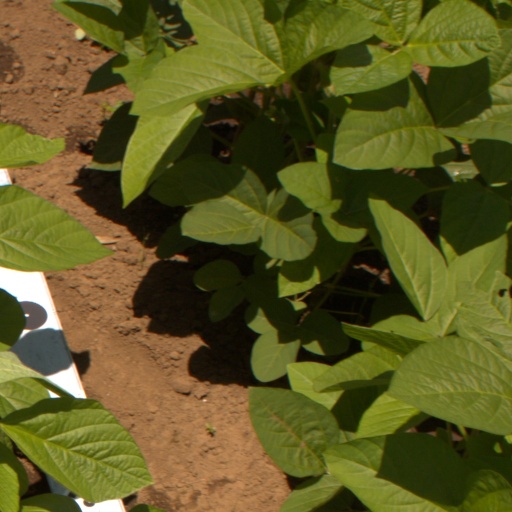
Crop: soybean